2005 WTA Tour

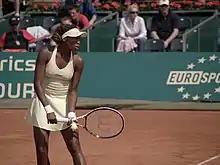
Venus Williams' Wimbledon triumph was her first singles Grand Slam trophy since 2001.

Wimbledon opened up with an early upset, as Henin-Hardenne became the first French Open champion to crash out in the first round, losing to Eleni Daniilidou, who brought an end to the Belgian's 24-match win streak. Australian Open champion Serena Williams also continued her struggles since that title, losing in the third round to Jill Craybas. In the semifinals, Venus Williams beat defending champion Sharapova, while Davenport moved past Mauresmo in a tight match. The final turned out to be the longest women's final in Wimbledon history, with Williams saving a match point before going on to win her third Wimbledon title, after 2000 and 2001.